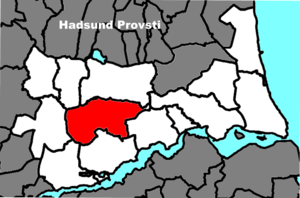
Rostrup Sogn
Rostrup Sogns beliggenhed i Hadsund Provsti.
Sognets beliggenhed i Hadsund Provsti.
Rostrup Sogn er et sogn i Hadsund Provsti. Sognet ligger i Mariagerfjord Kommune; indtil Kommunalreformen i 1970 lå det i Hindsted Herred. I Rostrup Sogn ligger Rostrup Kirke.